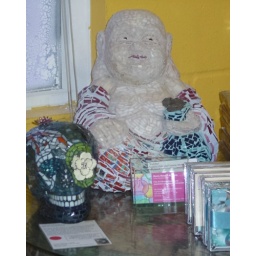
The &amp;quot;guardian&amp;quot; of our front door standing guard and issuing his good karma over the biz cards!!